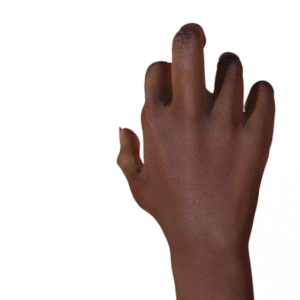
Label: rock